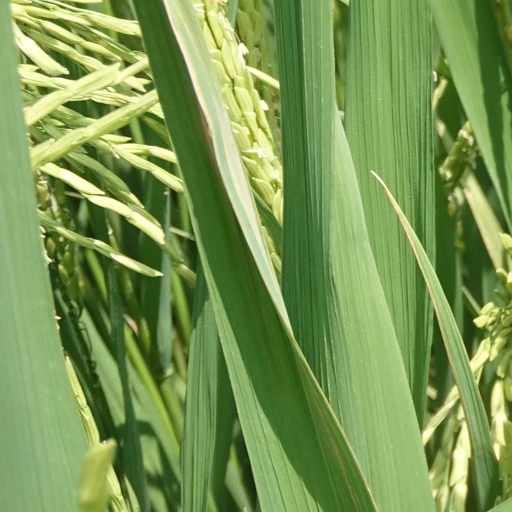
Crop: rice